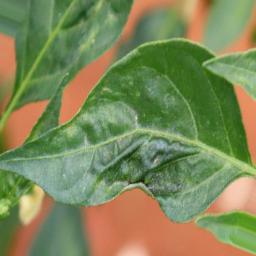
Label: mites_and_trips